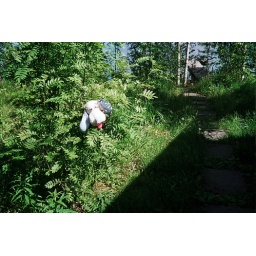
dog stuffed animal in a bush